A Return to Modesty

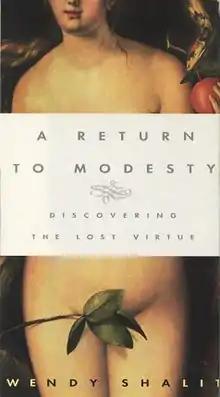
First edition cover

Return to Modesty: Discovering the Lost Virtue is a 1999 non-fiction debut book by Wendy Shalit.